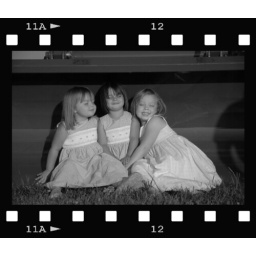
They are sitting in a John Deere tractor, in the middle of the field getting some rays.